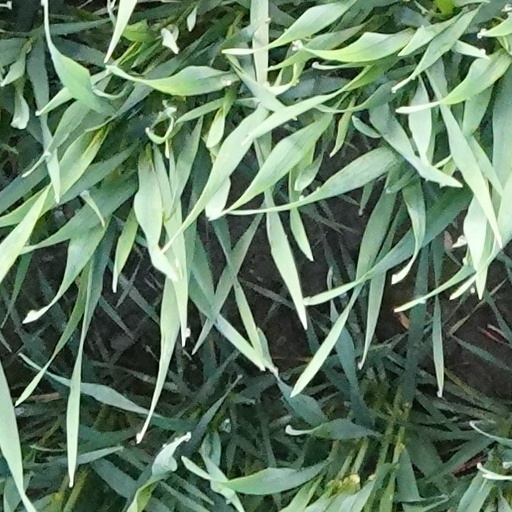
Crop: wheat